U.S. Route 13 Business (Wilmington, Delaware)

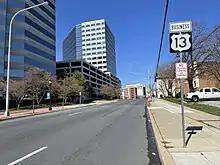
US 13 Bus. northbound past DE 48 in downtown Wilmington

In 1813, the Wilmington and Philadelphia Turnpike Company was chartered to build a turnpike running from the Brandywine Bridge in Wilmington northeast to the Pennsylvania border, where the roadway would continue to Philadelphia. A long portion of the road near Wilmington was finished in 1816 with the remainder completed in 1823. With the Federal Aid Road Act of 1916, the Philadelphia Pike was to be improved by the state. The Philadelphia Pike was upgraded to a state highway by 1920. The Philadelphia Pike was designated part of a branch of the Lincoln Highway and part of the Capitol Trail in the 1910s, which continued west of Wilmington to Newark and the Maryland border along the present-day DE 2 corridor, then south to Washington, D.C., and Atlanta.